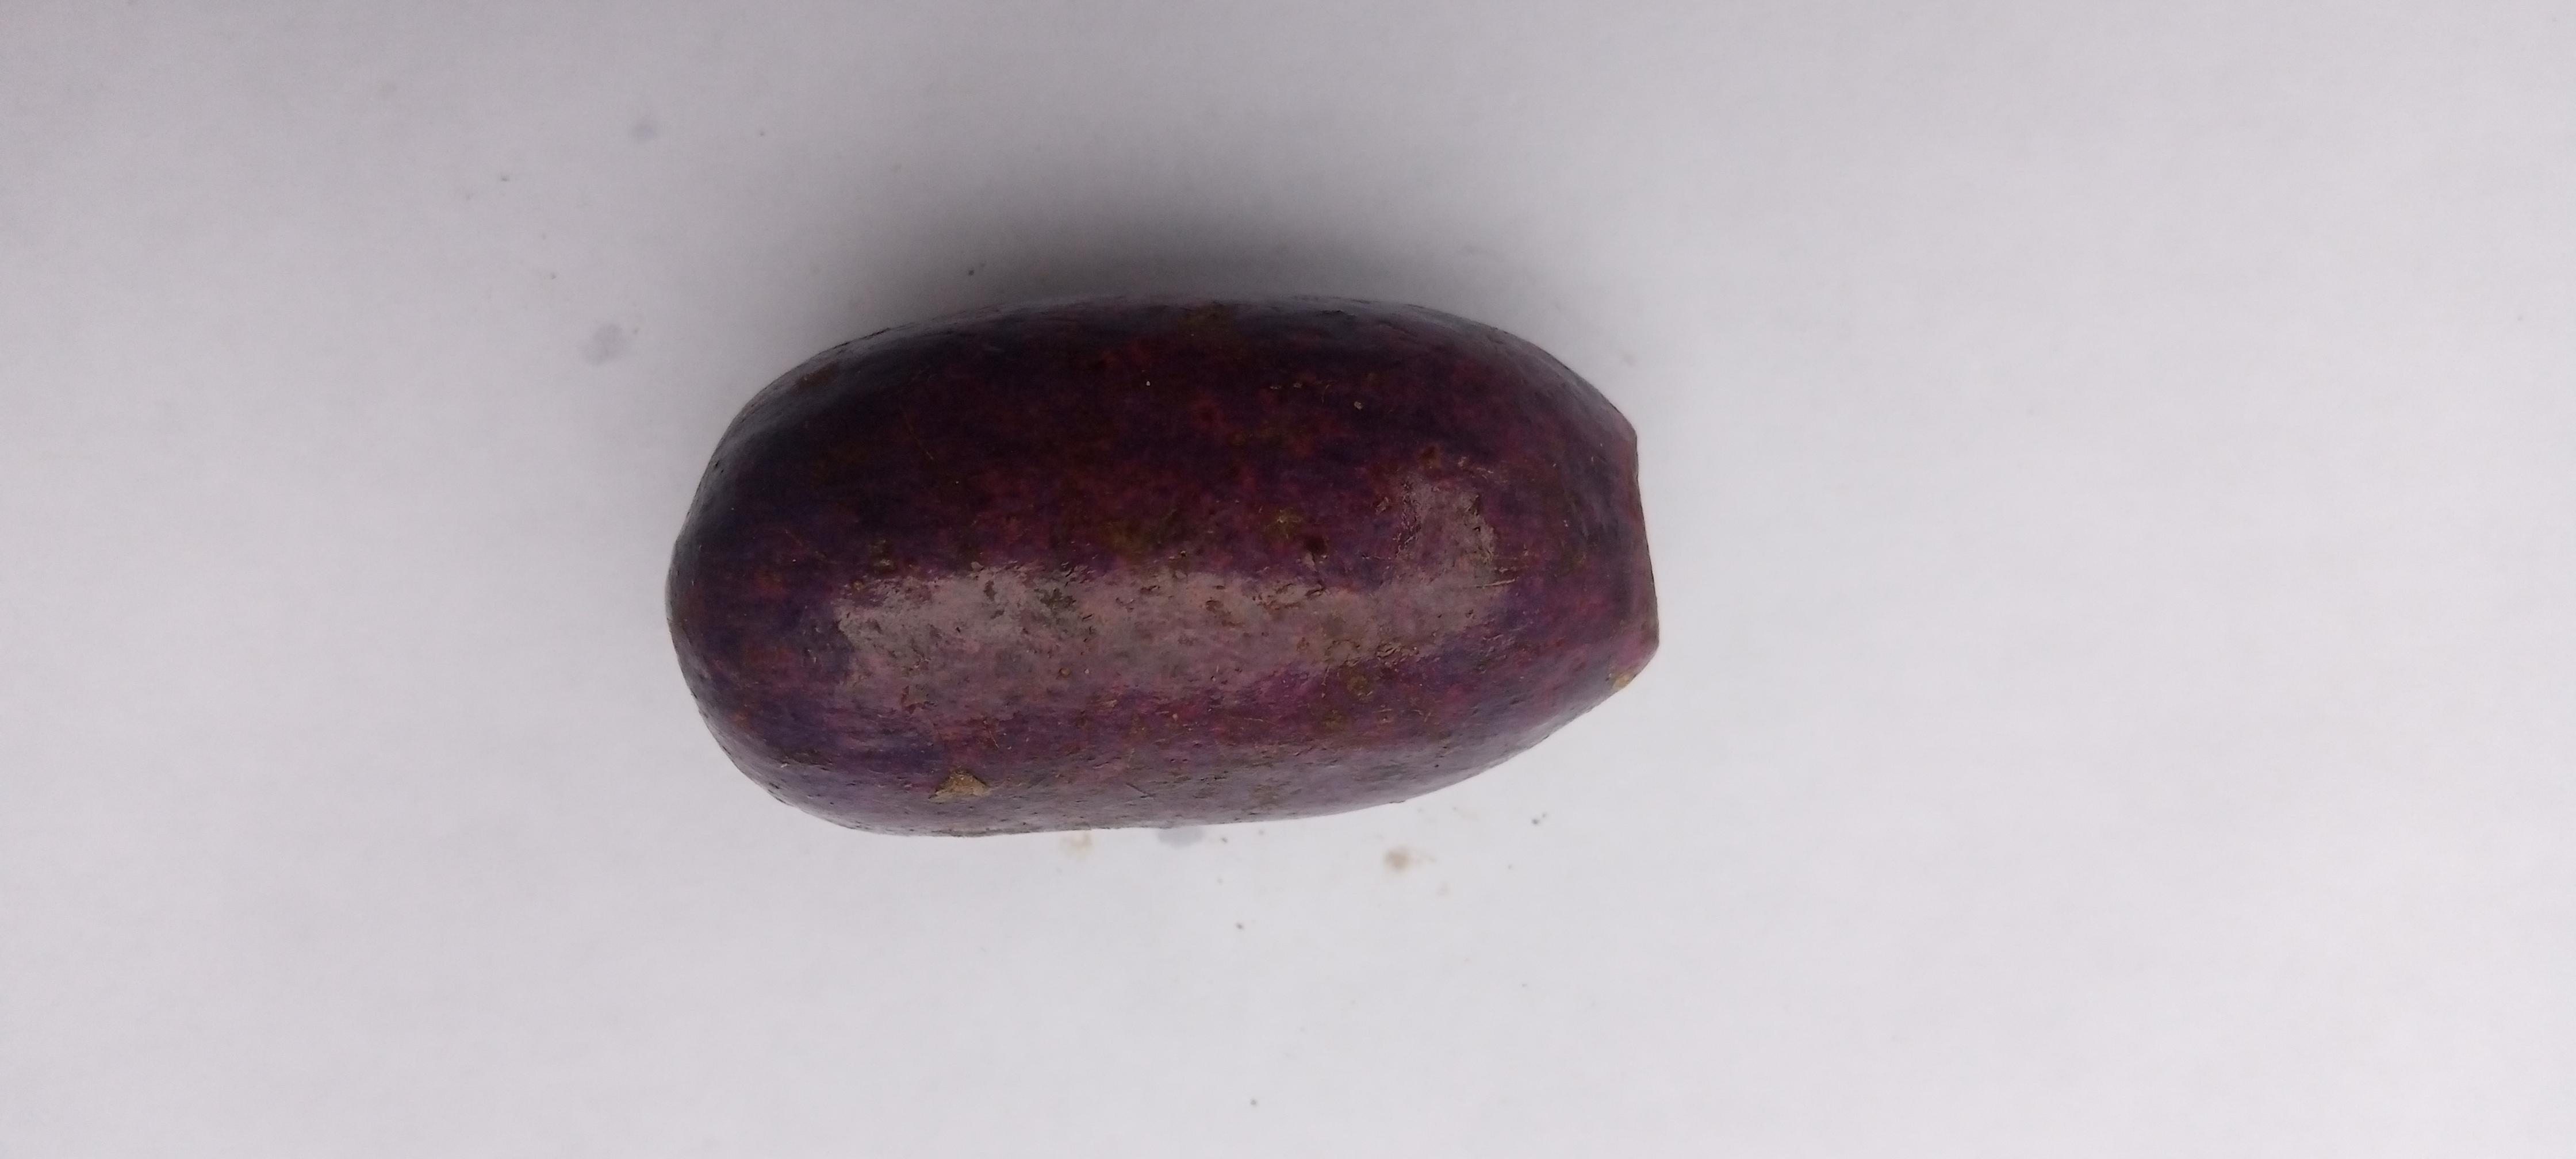
Plum grade: unaffected